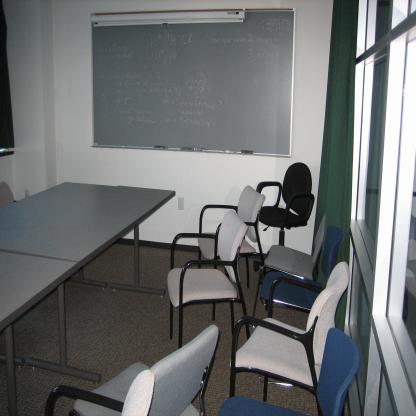
Scene: Indoor